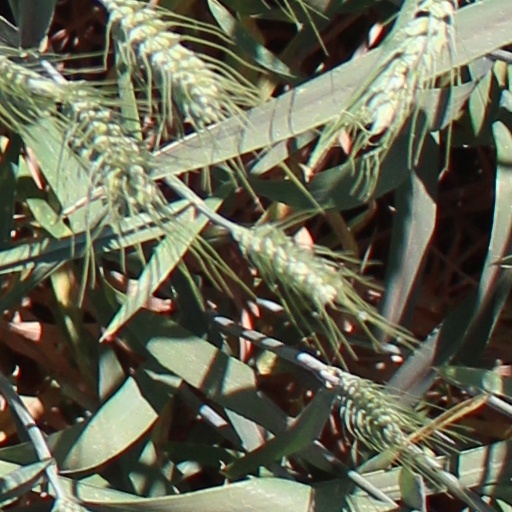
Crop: wheat